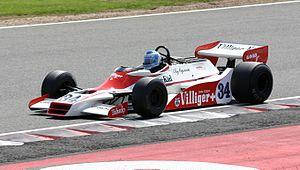
Shadow Racing Cars est une écurie automobile de CanAm et de Formule 1 fondée par Don Nichols et installée à l’origine aux États-Unis, bien que les activités de Formule 1 aient été développées en Grande-Bretagne. Shadow a participé au championnat du monde de Formule 1 de 1973 à 1980. En 104 Grands Prix, l'écurie a marqué un total de 67,5 points, signé trois pole positions et remporté une victoire grâce à Alan Jones au Grand Prix automobile d'Autriche 1977.
Gianclaudio Giuseppe Regazzoni, dit Clay Regazzoni, né le 5 septembre 1939 à Mendrisio près de Lugano, dans le canton du Tessin en Suisse, et mort le 15 décembre 2006 à Fontevivo, dans la province de Parme en Italie, est un pilote automobile suisse.